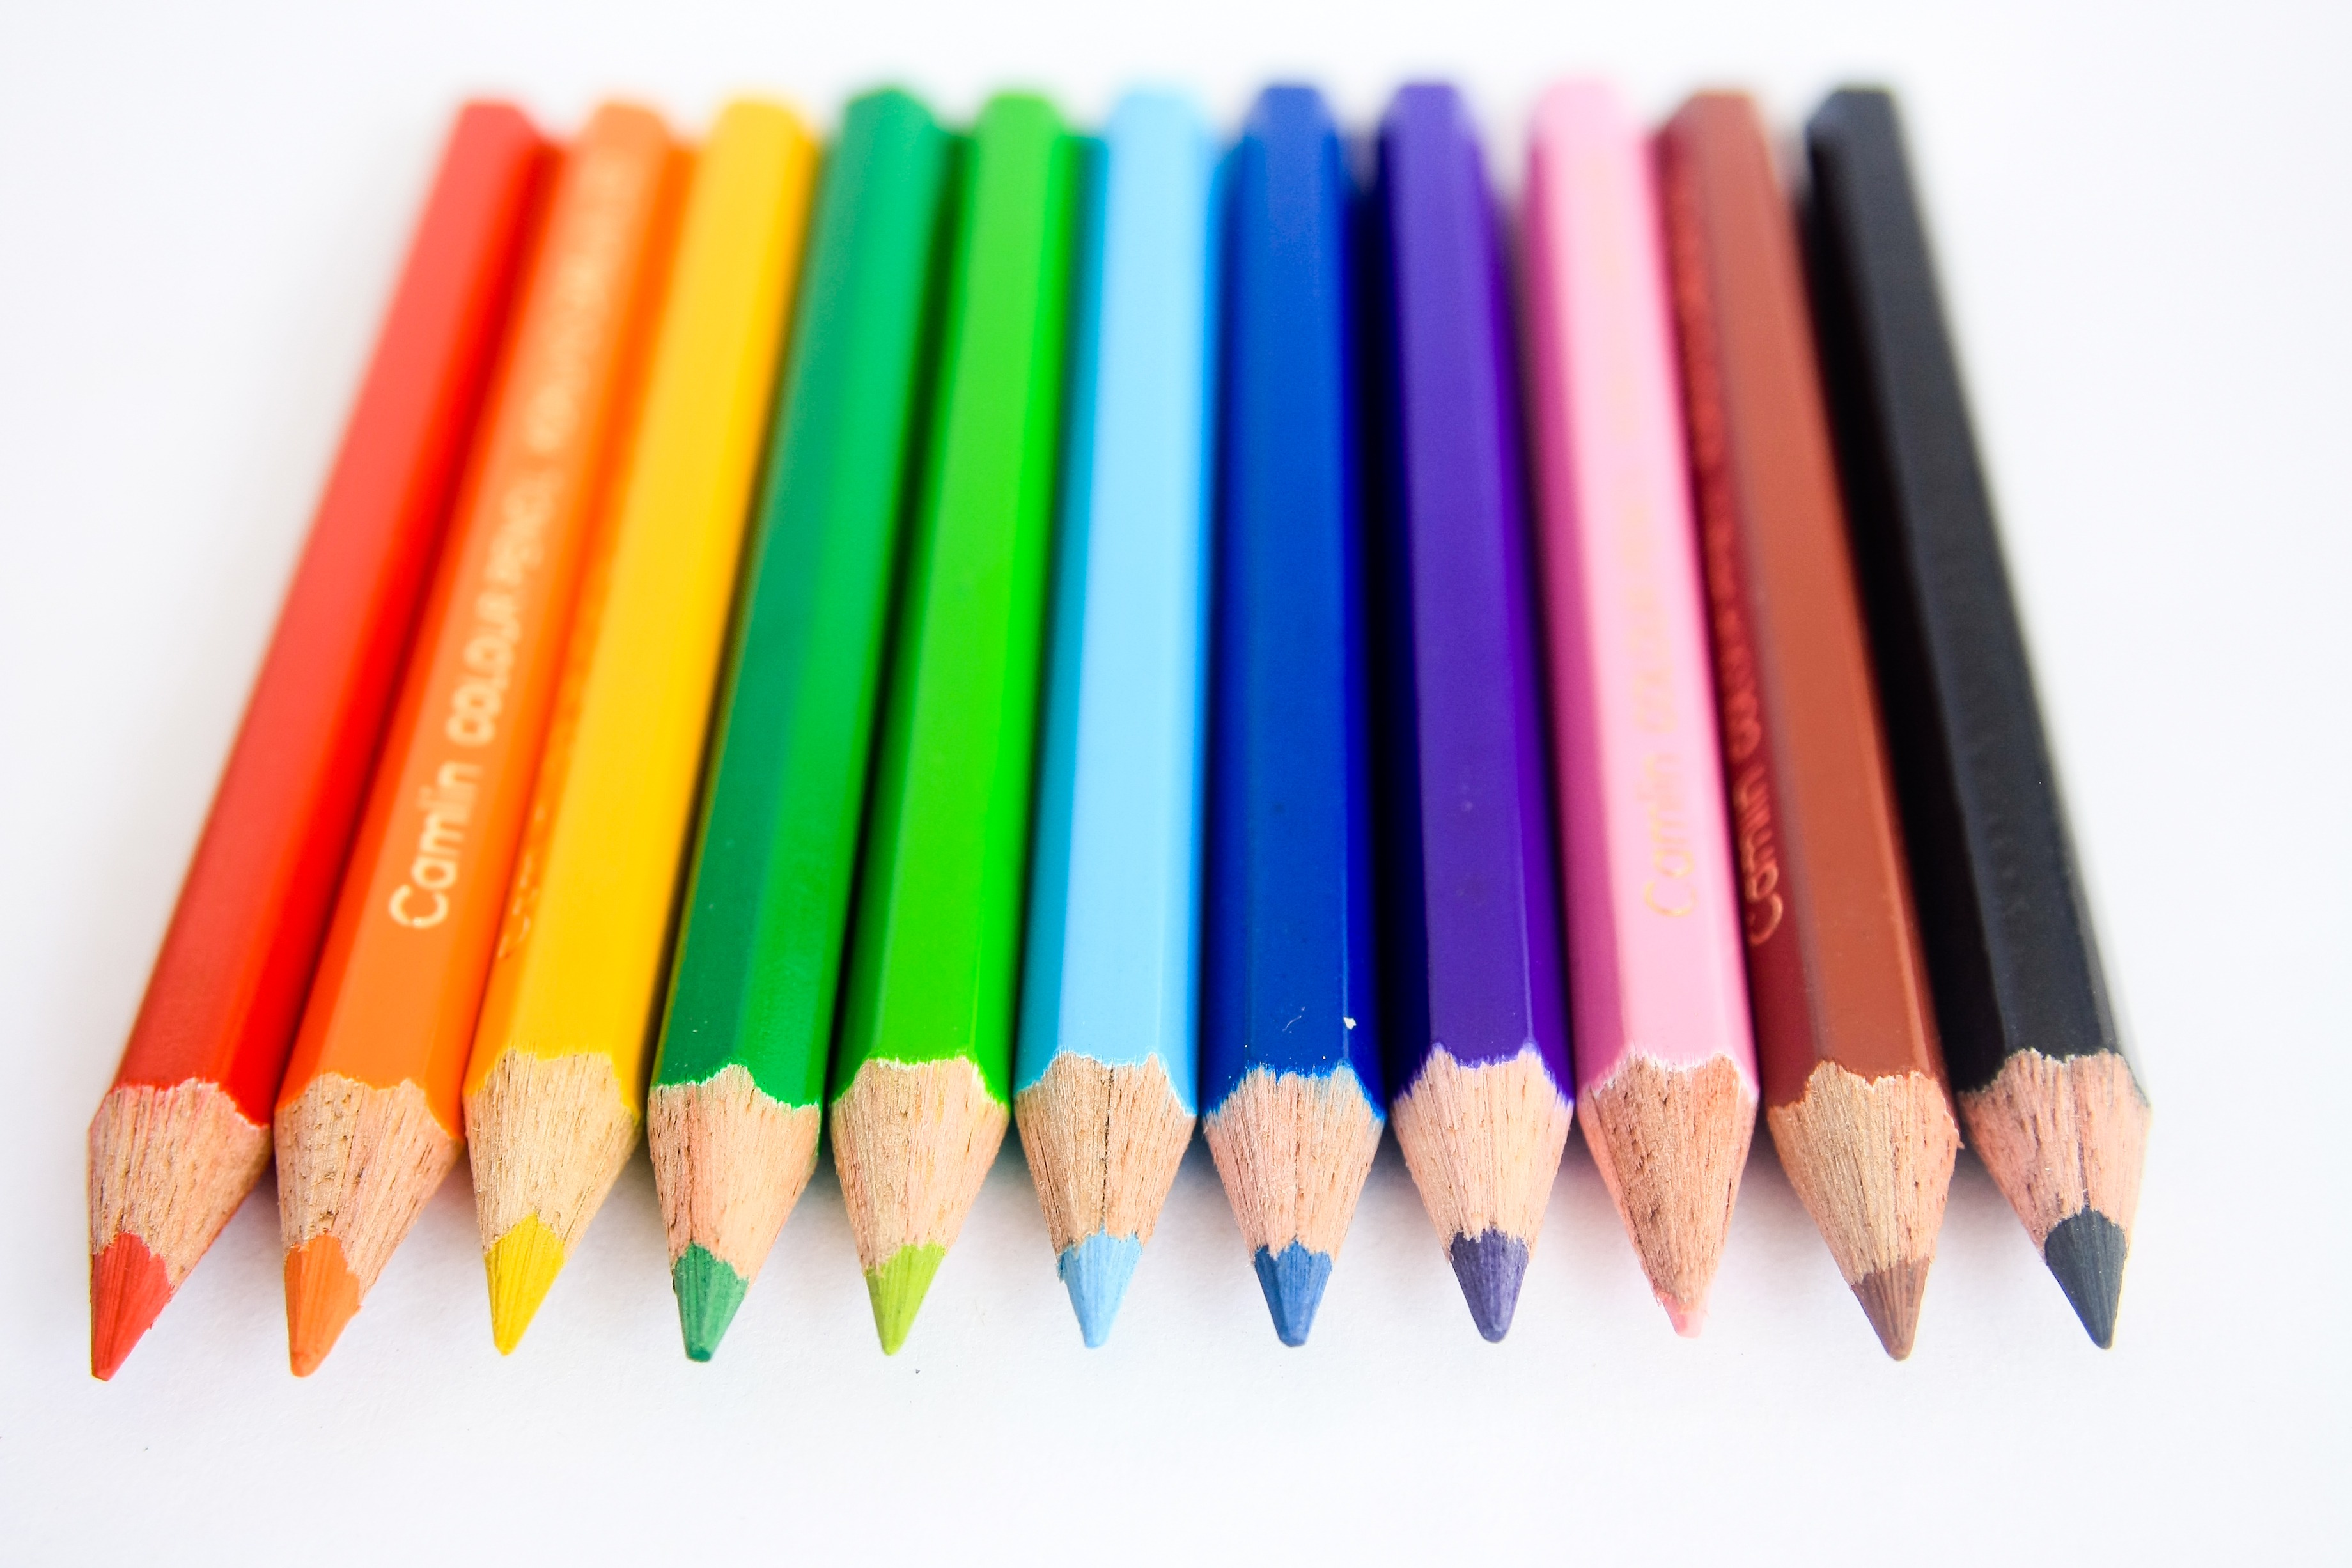
pencil, sharp, wood, pen, tool, green, red, blue, black, yellow, education, close up, colors, drawing, school, pencils, office supplies, ball pen